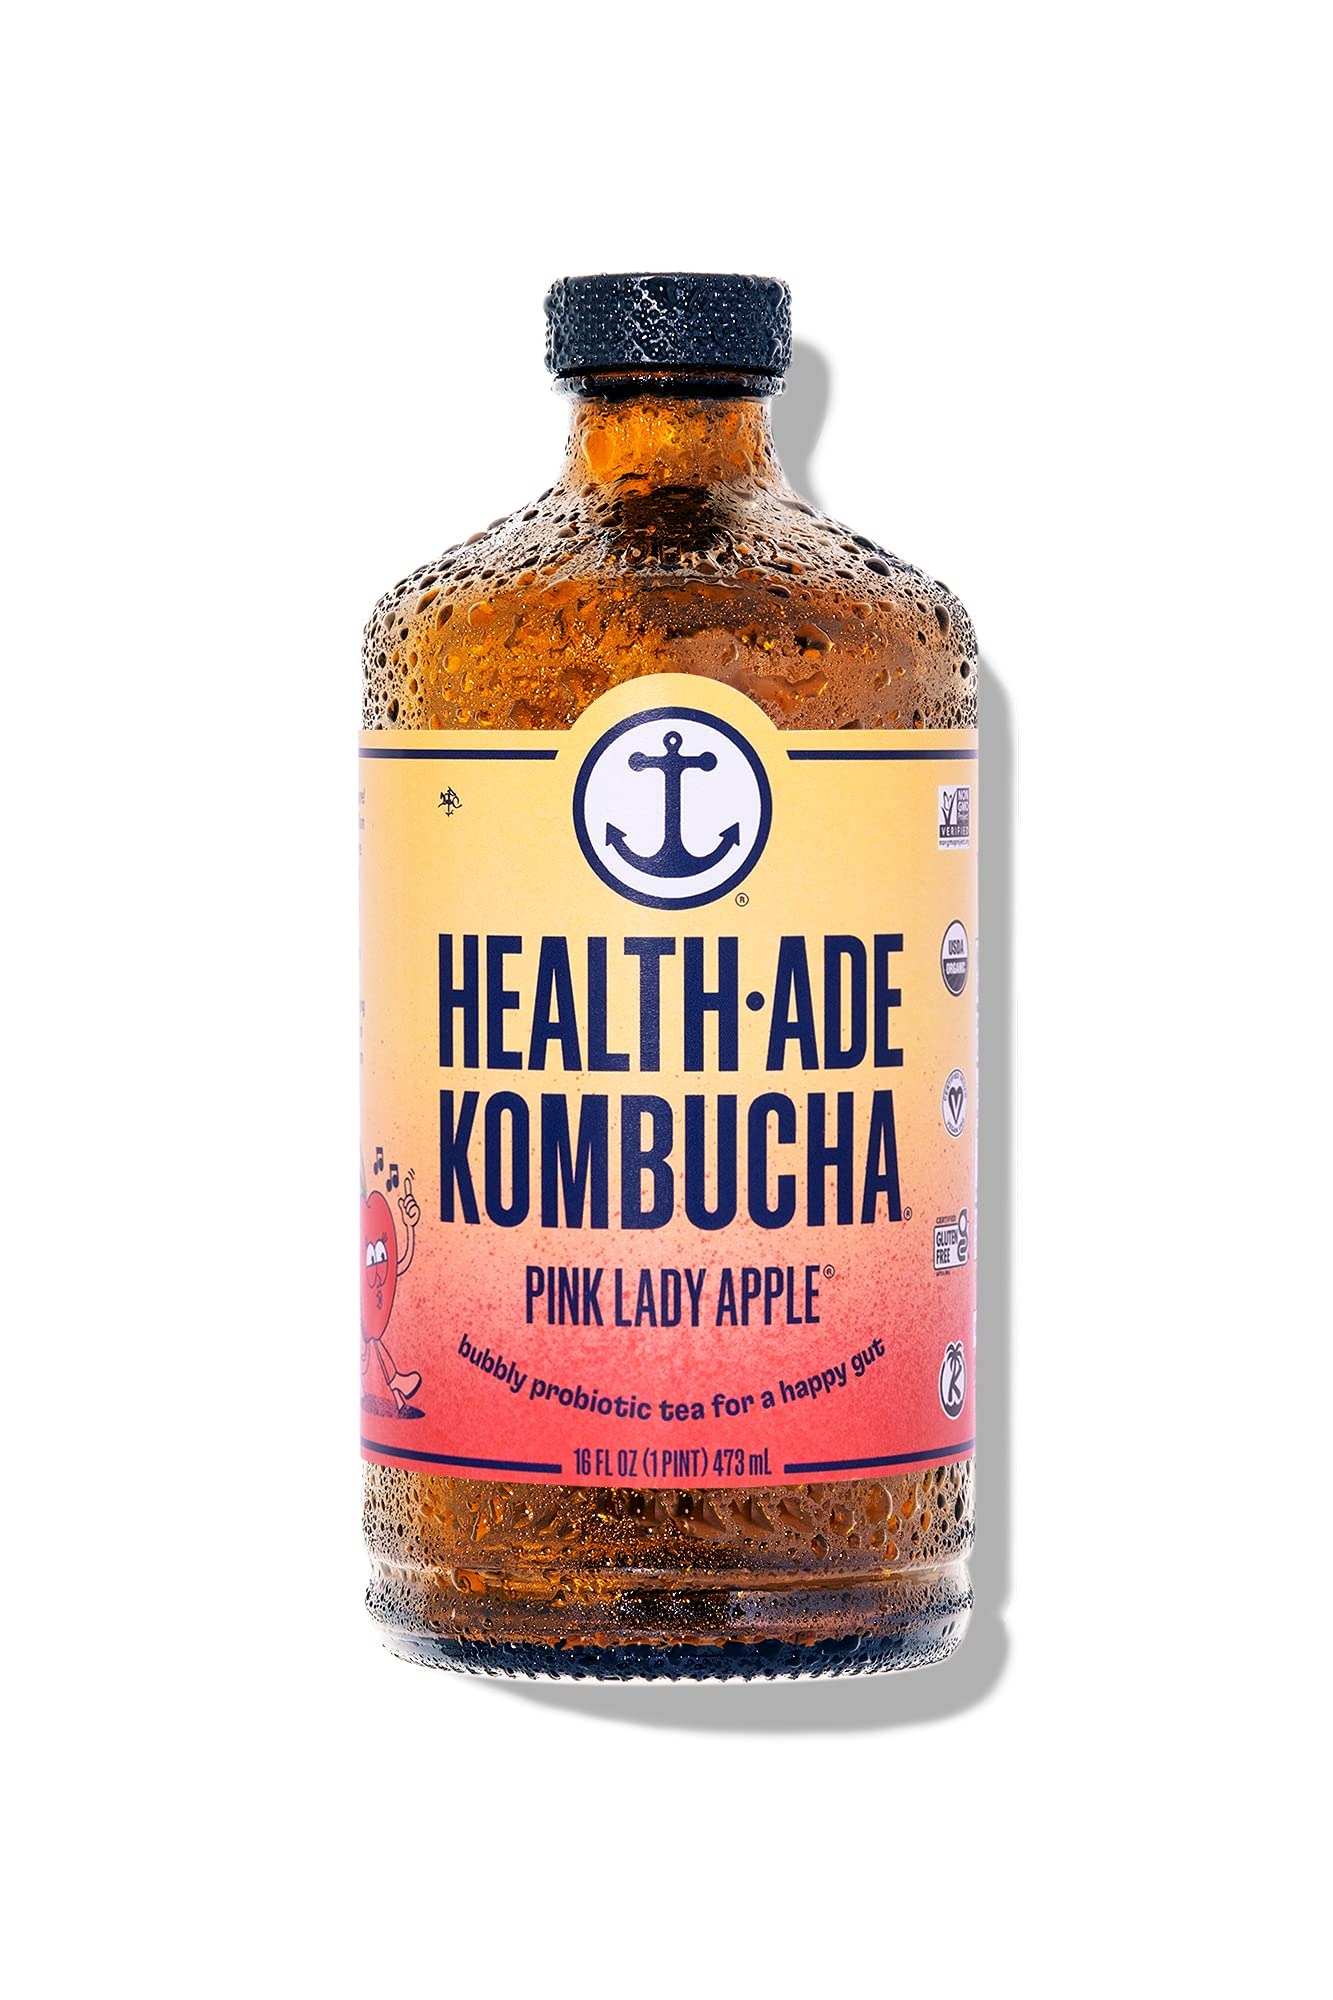
Item Name: Health-Ade Kombucha Tea Organic Drink, Fermented Tea with Living Probiotics, Detoxifying Acids, Supports Gut Health, Non-GMO, Vegan, Gluten Free, 6 Pack (16 Fl Oz Bottles), Pink Lady Apple
Bullet Point 1: HAPPY HEALTHY GUT! Kombucha is a bubbly, probiotic fermented tea and has been known for centuries as a healthy, delicious beverage that improves gut health. The living probiotics and bacteria found in every bottle support the diverse microbiome of your gut which helps to improve immunity, digestion, skin health, energy, and more.
Bullet Point 2: REAL INGREDIENTS! We carefully craft our kombucha with the same great base ingredients; organic black and green tea and a custom mix of yeast and bacteria to make up our kombucha live cultures. From there, we flavor with different notes of fruity and tangy, using cold pressed juices, to deliver a beautiful kombucha tea.
Bullet Point 3: CLEAR THE BAD, ADD THE GOOD! The fermentation process produces healthy acids like acetic, lactic, gluconic, and glucuronic acid. These acids clear out the icky stuff in your gut and reduce inflammation, balance energy levels, and cultivate a happier, healthier you!
Bullet Point 4: SHIPS TO 48 STATES! We’ve done rigorous testing to make sure the specific probiotics and delicious goodness in Health-Ade Kombucha can survive every shipping option, even without refrigeration. So don’t worry if your delivery isn’t cold, the kombucha bottles are still loaded with the beneficial bacteria you know and love and safe to consume. Upon receipt, keep refrigerated before use and after opening.
Bullet Point 5: CAN’T GET ENOUGH? We brew over 15 different flavors and offer several awesome variety packs so you can find your new favorite kombucha! After all, kombucha is a food, not a drug or supplement, so enjoy as much as you want, whenever you want! We suggest starting with one bottle a day during that 3pm slump, or paired with your meals!
Product Description: Health-Ade Kombucha is the BEST TASTING and HIGHEST QUALITY kombucha you can buy. We like to view our bubbly, fermented probiotic drink like you would yogurt, kefir, or even your favorite fruit or vegetable: something wholesome and natural that helps you feel good. Made with 4 simple ingredients - water, tea, sugar and a kombucha culture - and then flavored with organic cold-pressed juice, our kombucha is packed with living probiotics, antioxidants, and healthy acids (acetic acid, lactic acid, and gluconic acids) making it a superfood! Nourish your body from the inside out with all the belly benefits of Health-Ade kombucha. Health Ade kombucha ships cold to preserve the living probiotics found in every bottle that help boost immune systems and promote gut health. Most people drink kombucha for the great taste, but also to replace sugary soda, diet soda, coffee, tea, or even sparkling water for a refreshing beverage with more flavor that promotes gut health. Follow your gut! Organic, Non-GMO, Gluten-free, Vegan and Kosher. Ships cold in 16 ounce glass bottles. Sold in 12 packs and 6 packs (select flavors).
Value: 96.0
Unit: Fl Oz

Price: 3.365